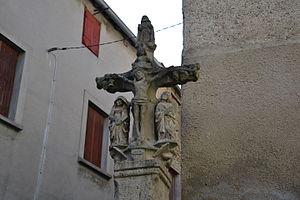
Croix des Tisserands - vue de face
La Croix de Mas-Cabardès est une croix monumentale située à Mas-Cabardès, en France.
Le Cabardès, en occitan Cabardés, est une région du département de l'Aude en France. Onze communes le portent aujourd’hui dans leur nom. Il s'étend des pentes de la Montagne Noire, au nord, jusque près de Carcassonne. Son point culminant, à 1 210 mètres d'altitude, est le pic de Nore sur le contrefort du Massif central.